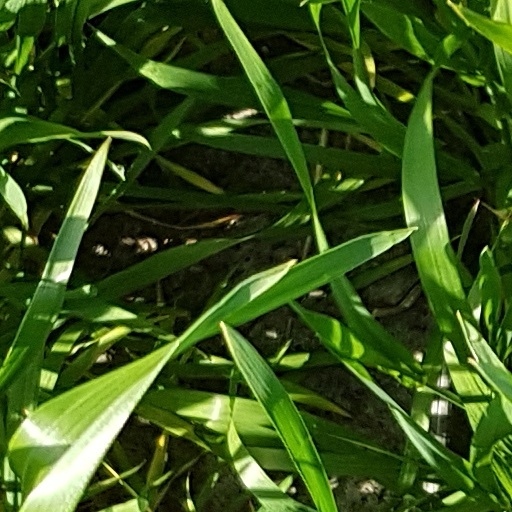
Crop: wheat